Alfred Coppel

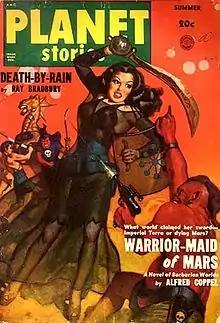
Coppel's "Warrior Maid of Mars" was the cover story in the Summer 1950 issue of "Planet Stories"

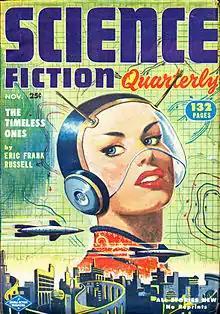
Coppel's "Defender of the Faith" was the cover story in the November 1952 issue of "Science Fiction Quarterly"

Coppel's first science fiction story was "Age of Unreason" (1947) in "Amazing Stories". Other short stories include "The Dreamer" (1952) about a man called Denby, who wants to be the first to orbit the Moon, published in "The Magazine of Fantasy and Science Fiction" and reprinted in the anthology "Best Short Shorts" (1958) edited by Eric Berger. His post-holocaust novel "Dark December" (1960) describes the aftermath of nuclear war.